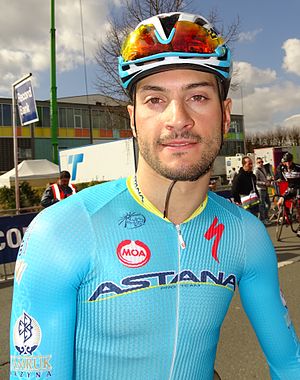
Andrea Guardini
Andrea Guardini er en italiensk cykelrytter, der kører for det professionelle cykelhold Bardiani CSF-Faizanè. I 2014-udgaven af Post Danmark Rundt vandt Guardini to etaper, men det er primært i etapeløbet Tour de Langkawi, at han har hentet sine mange sejre. Han er således indehaveren af rekorden for flest etapesejre i det løb.